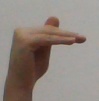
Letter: khaa